Palace of Capodimonte

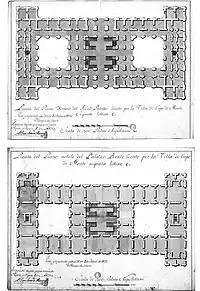
Façade or Elevation of the Royal Palace designed for the Villa of Capo di Monte, 1738, signed by Giovanni Antonio de Medrano (bottom left). Paris, "Bibliothèque nationale de France", "département Arsenal"

He commissioned Angelo Carasale, Giovanni Antonio Medrano and Antonio Canevari to build it. However, after Canevari failed to come up with a design for ten months, Medrano began his work. Medrano's design began construction in August 1738, but it was to take more than a century to complete, partly because of the difficulty of transporting "piperno", the volcanic rock used, from the quarries in Pianura. Since all surviving drawings bear Giovanni Antonio Medrano’s signature, most scholars give him complete credit. Moreover, the façade bears little in common with Canevari’s oeuvre. Its sober articulation adheres more closely to Herrerian monuments in Spain and the output of the royal military engineer and architect Giovanni Antonio Medrano. Architectural borrowing was never neutral, and at Capodimonte such features harmonized the palace with other royal buildings, thus casting it as a member of a close-knit family of crown structures. The features drawn from Spain would seem to indicate that Medrano oversaw the design. He knew Spanish monuments well, renovated the Palazzo Reale, and designed the Teatro di San Carlo. Medrano probably designed the stairs, for their distinctive C-shape resemble the one he designed for the Teatro di San Carlo.